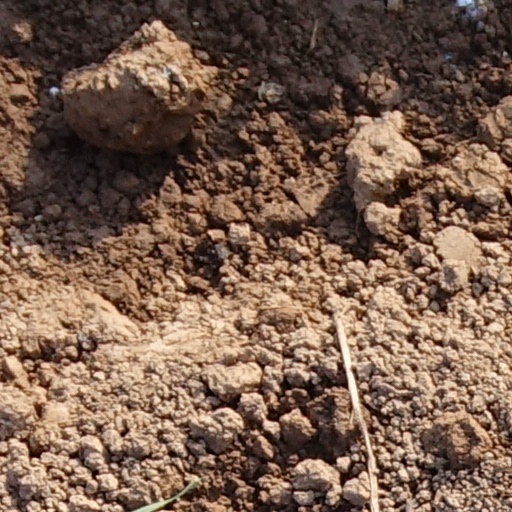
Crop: wheat